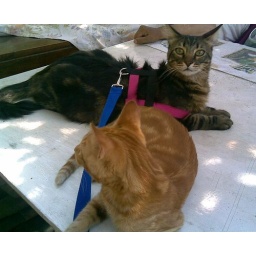
There was a dog around , that's why they were allowed on the table , besides that's outside ;d